Convent of Bom Jesus dos Perdões and Chapel of Mercy

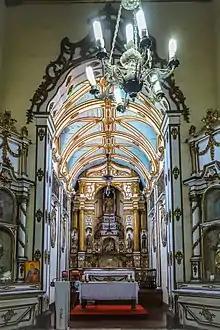
View of nave and chancel

The Convent of Bom Jesus dos Perdões was built on the first range of hills beyond the city center of Salvador. It sits on a narrow street, Rua dos Perdões below the Largo do Santo Antonio, a public square, and both the Church of Santo Antonio Além do Carmo and Forte de Santo Antônio Além do Carmo. The church and convent sit in a dense urban area of small houses and "sobrados" built at the end of the 19th century.